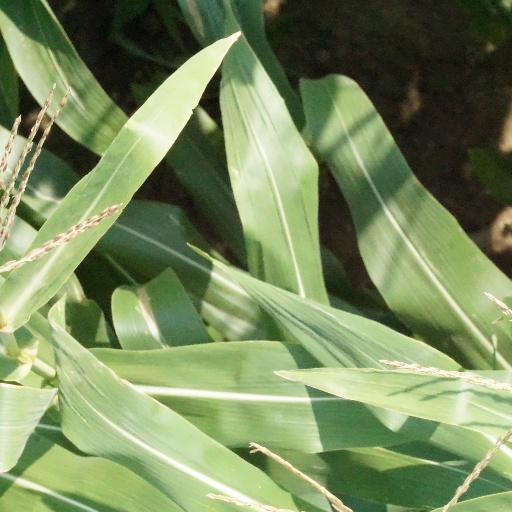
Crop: maize; corn